Audi quattro concept

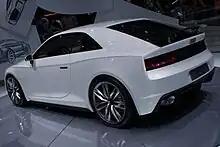
Rear view

Elements of the concept's design language found their way into the production versions of both the third generation Audi TT and the second generation Audi R8. The concept's integrated infotainment and instrument cluster display was also realized in production Audi models as the virtual cockpit system, starting with the third generation Audi TT in 2014.